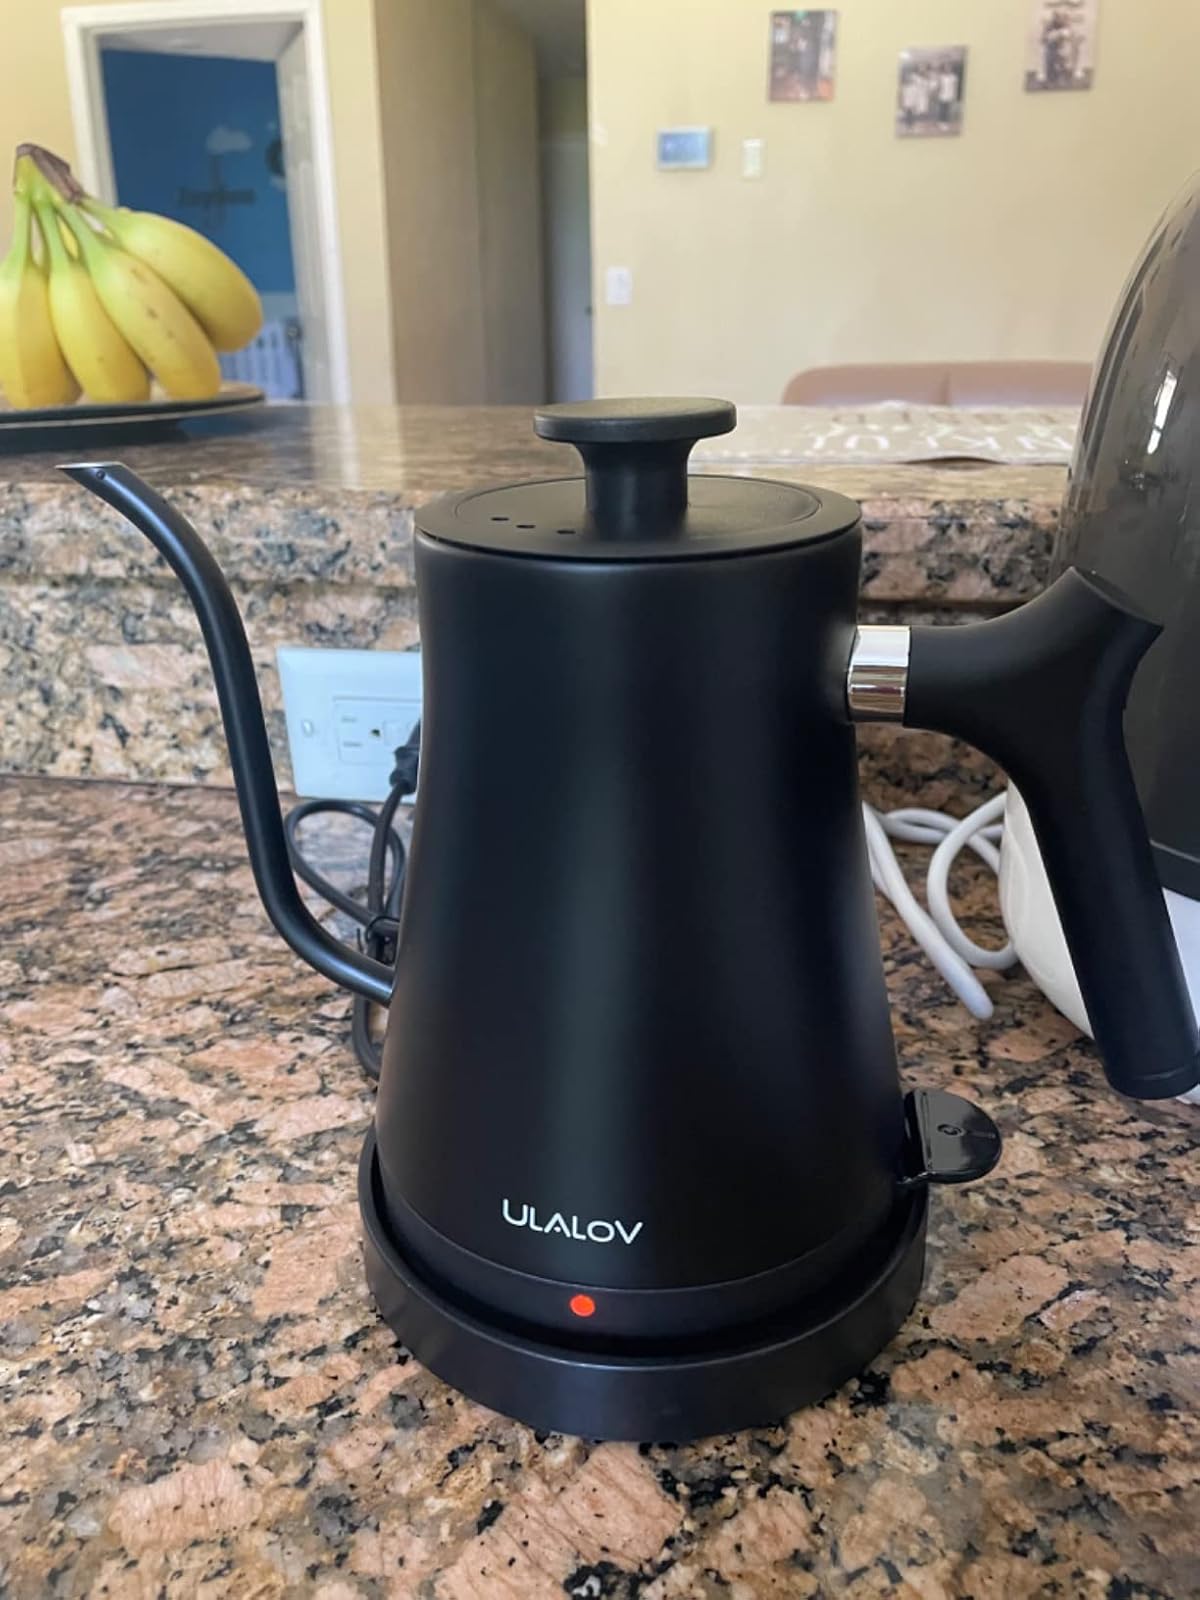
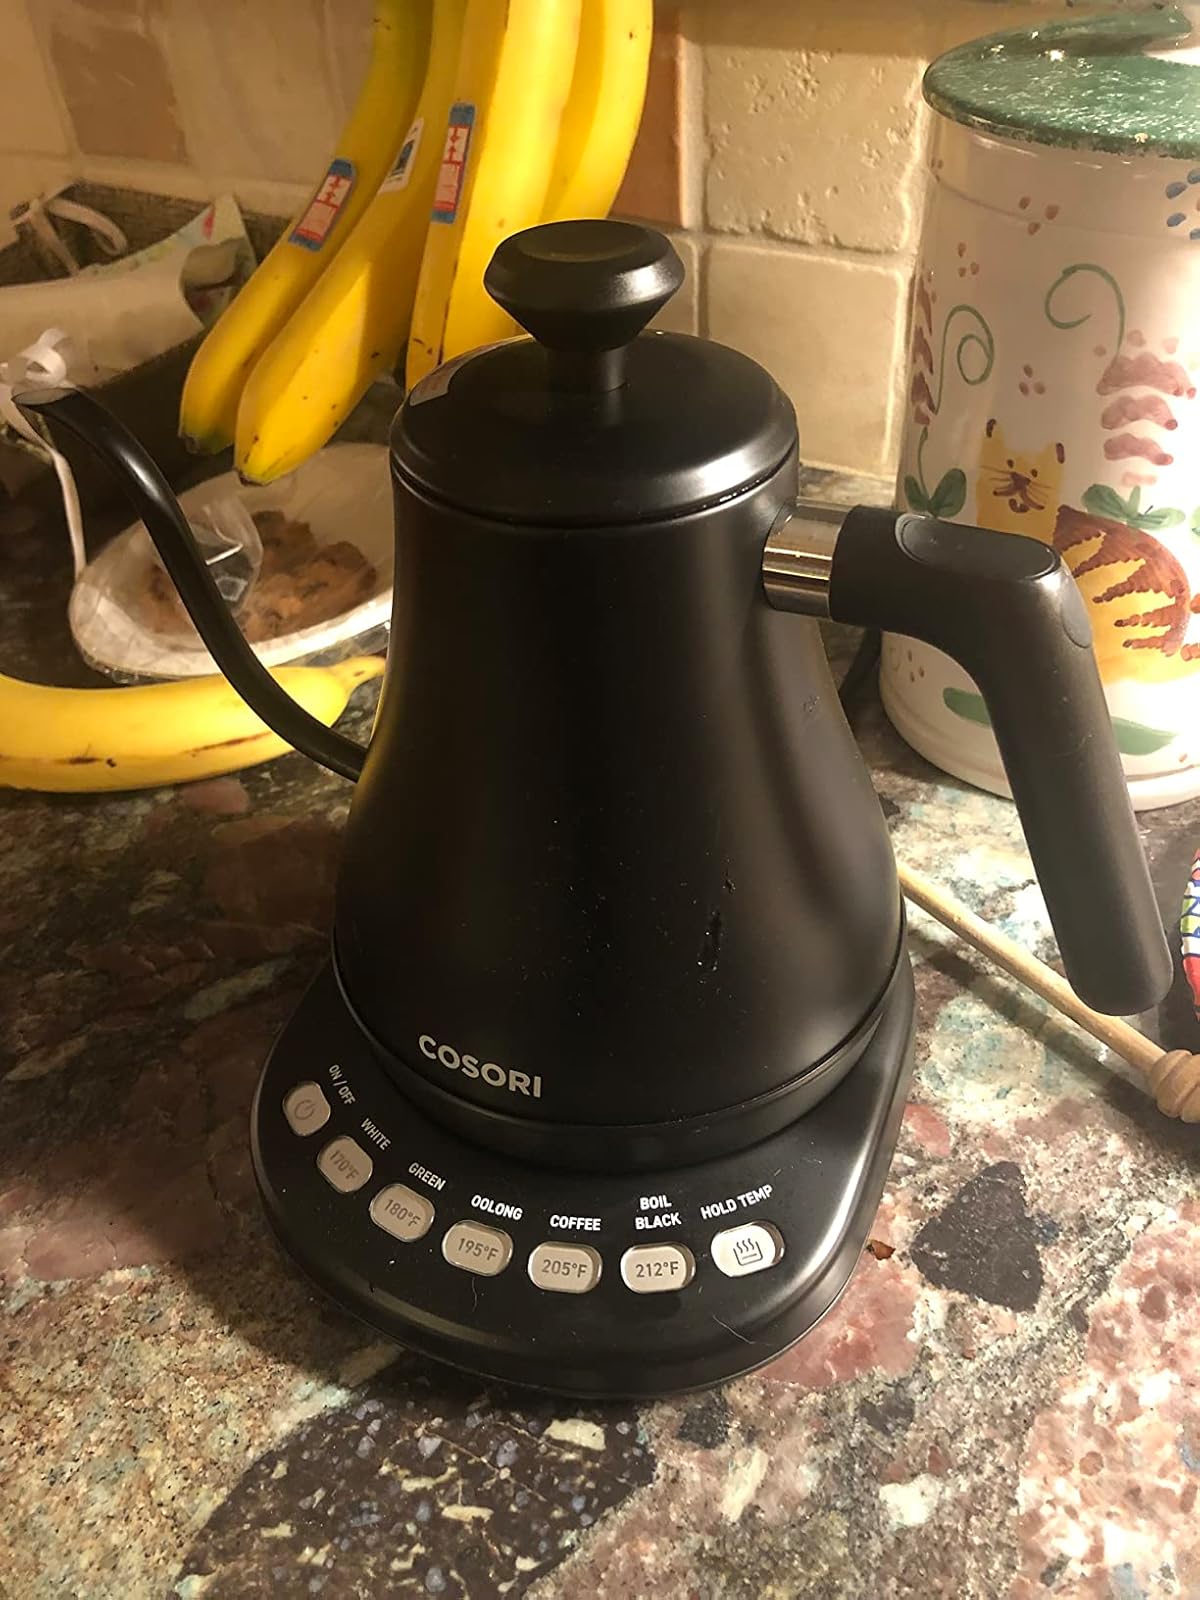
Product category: items_kettle
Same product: no